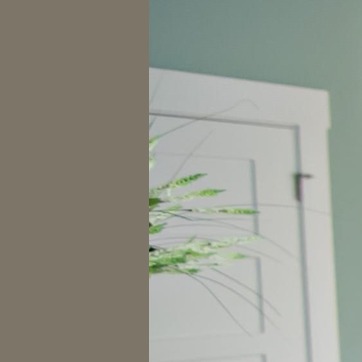
Material: foliage